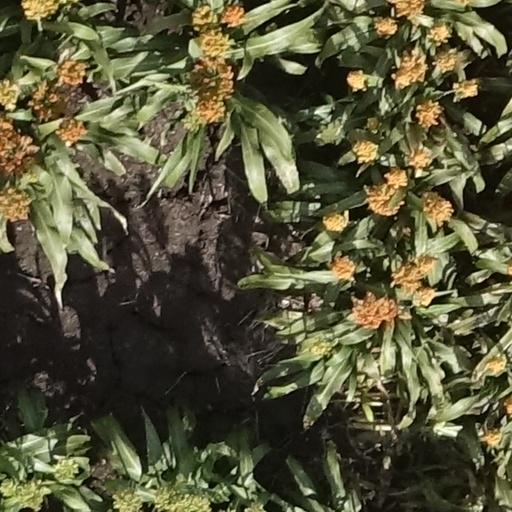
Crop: sorghum